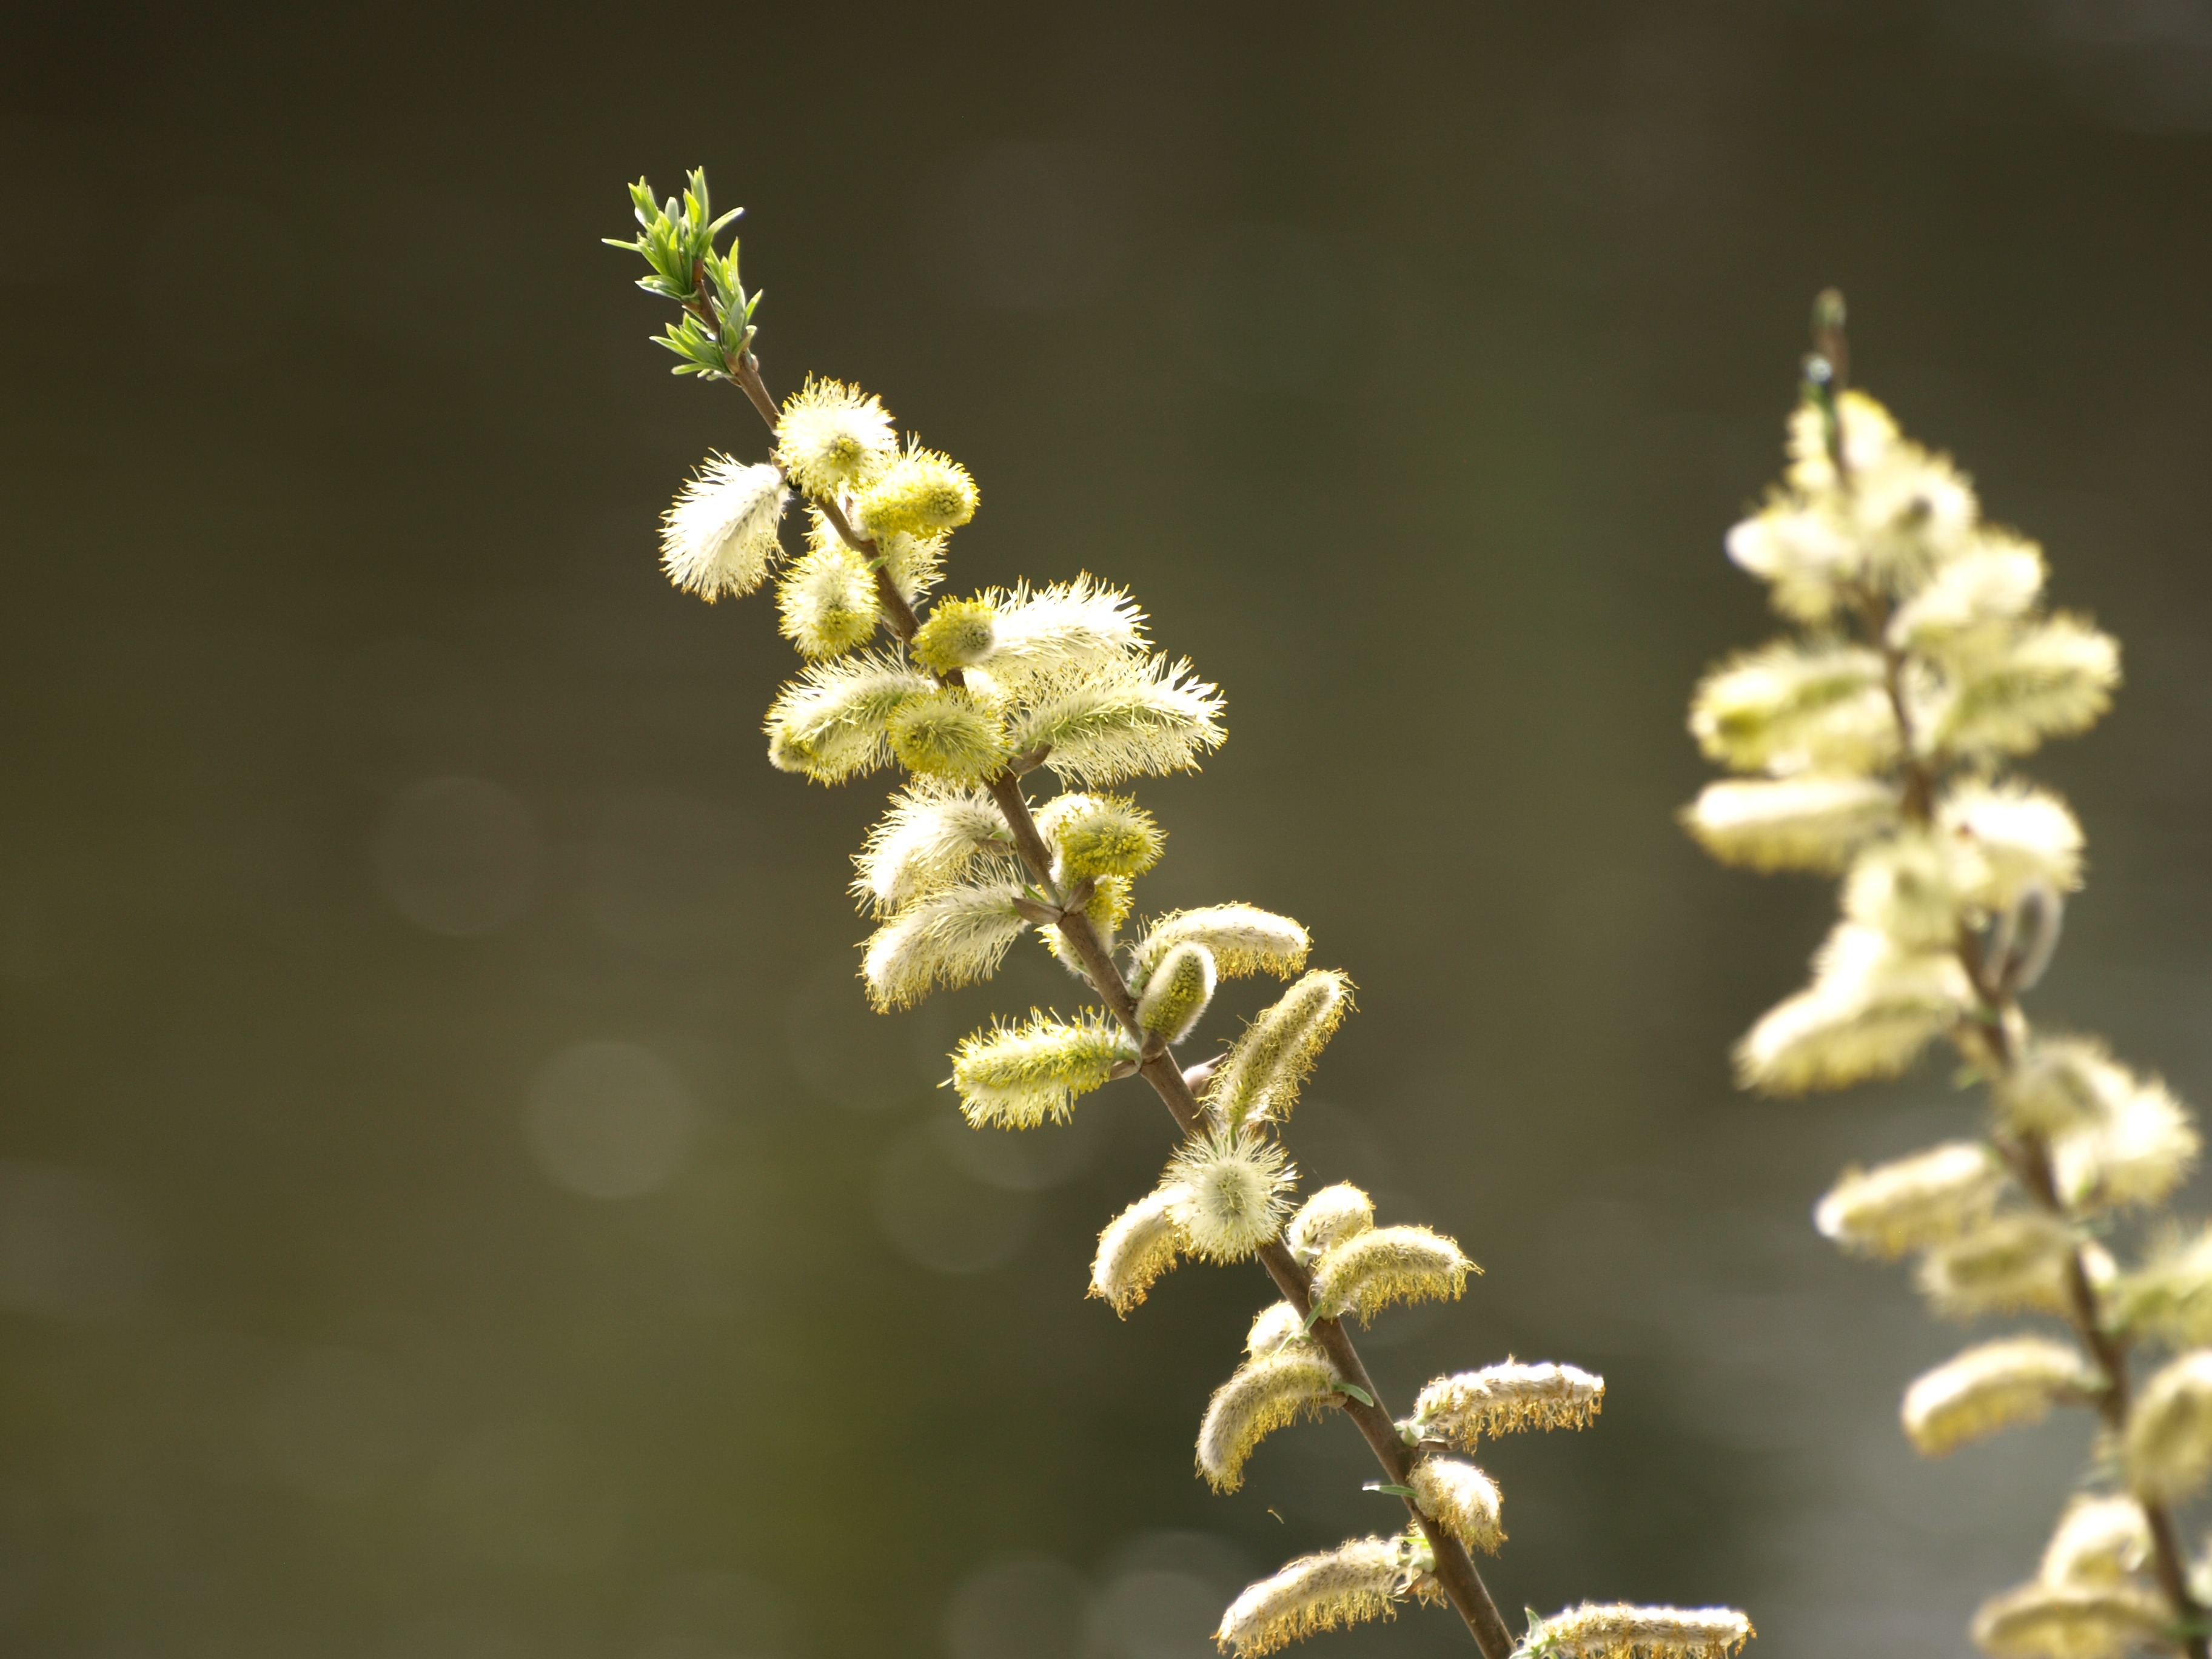
branch, blossom, plant, photography, leaf, flower, herb, produce, botany, flora, wildflower, close up, spring flower, macro photography, flowering plant, grazing greenhouse, pussy willow, plant stem, land plant